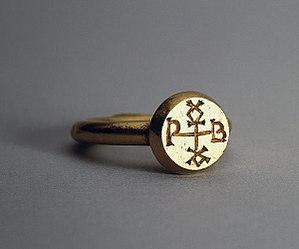
Koubrat, Kourat, Kufrat ou Kvrt, est un knèze proto-bulgare de 628 à 665.